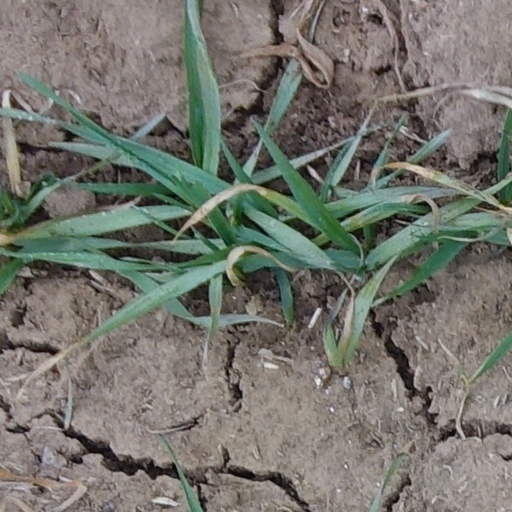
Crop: wheat